List of neighbourhoods in Edmonton

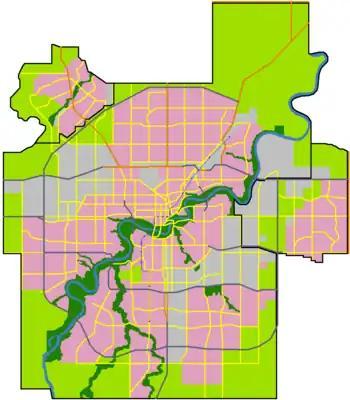
Pre-2019 Map of Edmonton and adjoining St. Albert and Sherwood Park

The City of Edmonton, the provincial capital of Alberta, Canada is divided into 7 geographic sectors and 375 neighbourhoods, not including those proposed and planned neighbourhoods that have yet to be developed. This article generally describes each sector, their neighbourhoods, and the applicable intermediary areas between the sector and neighbourhood geographic levels.